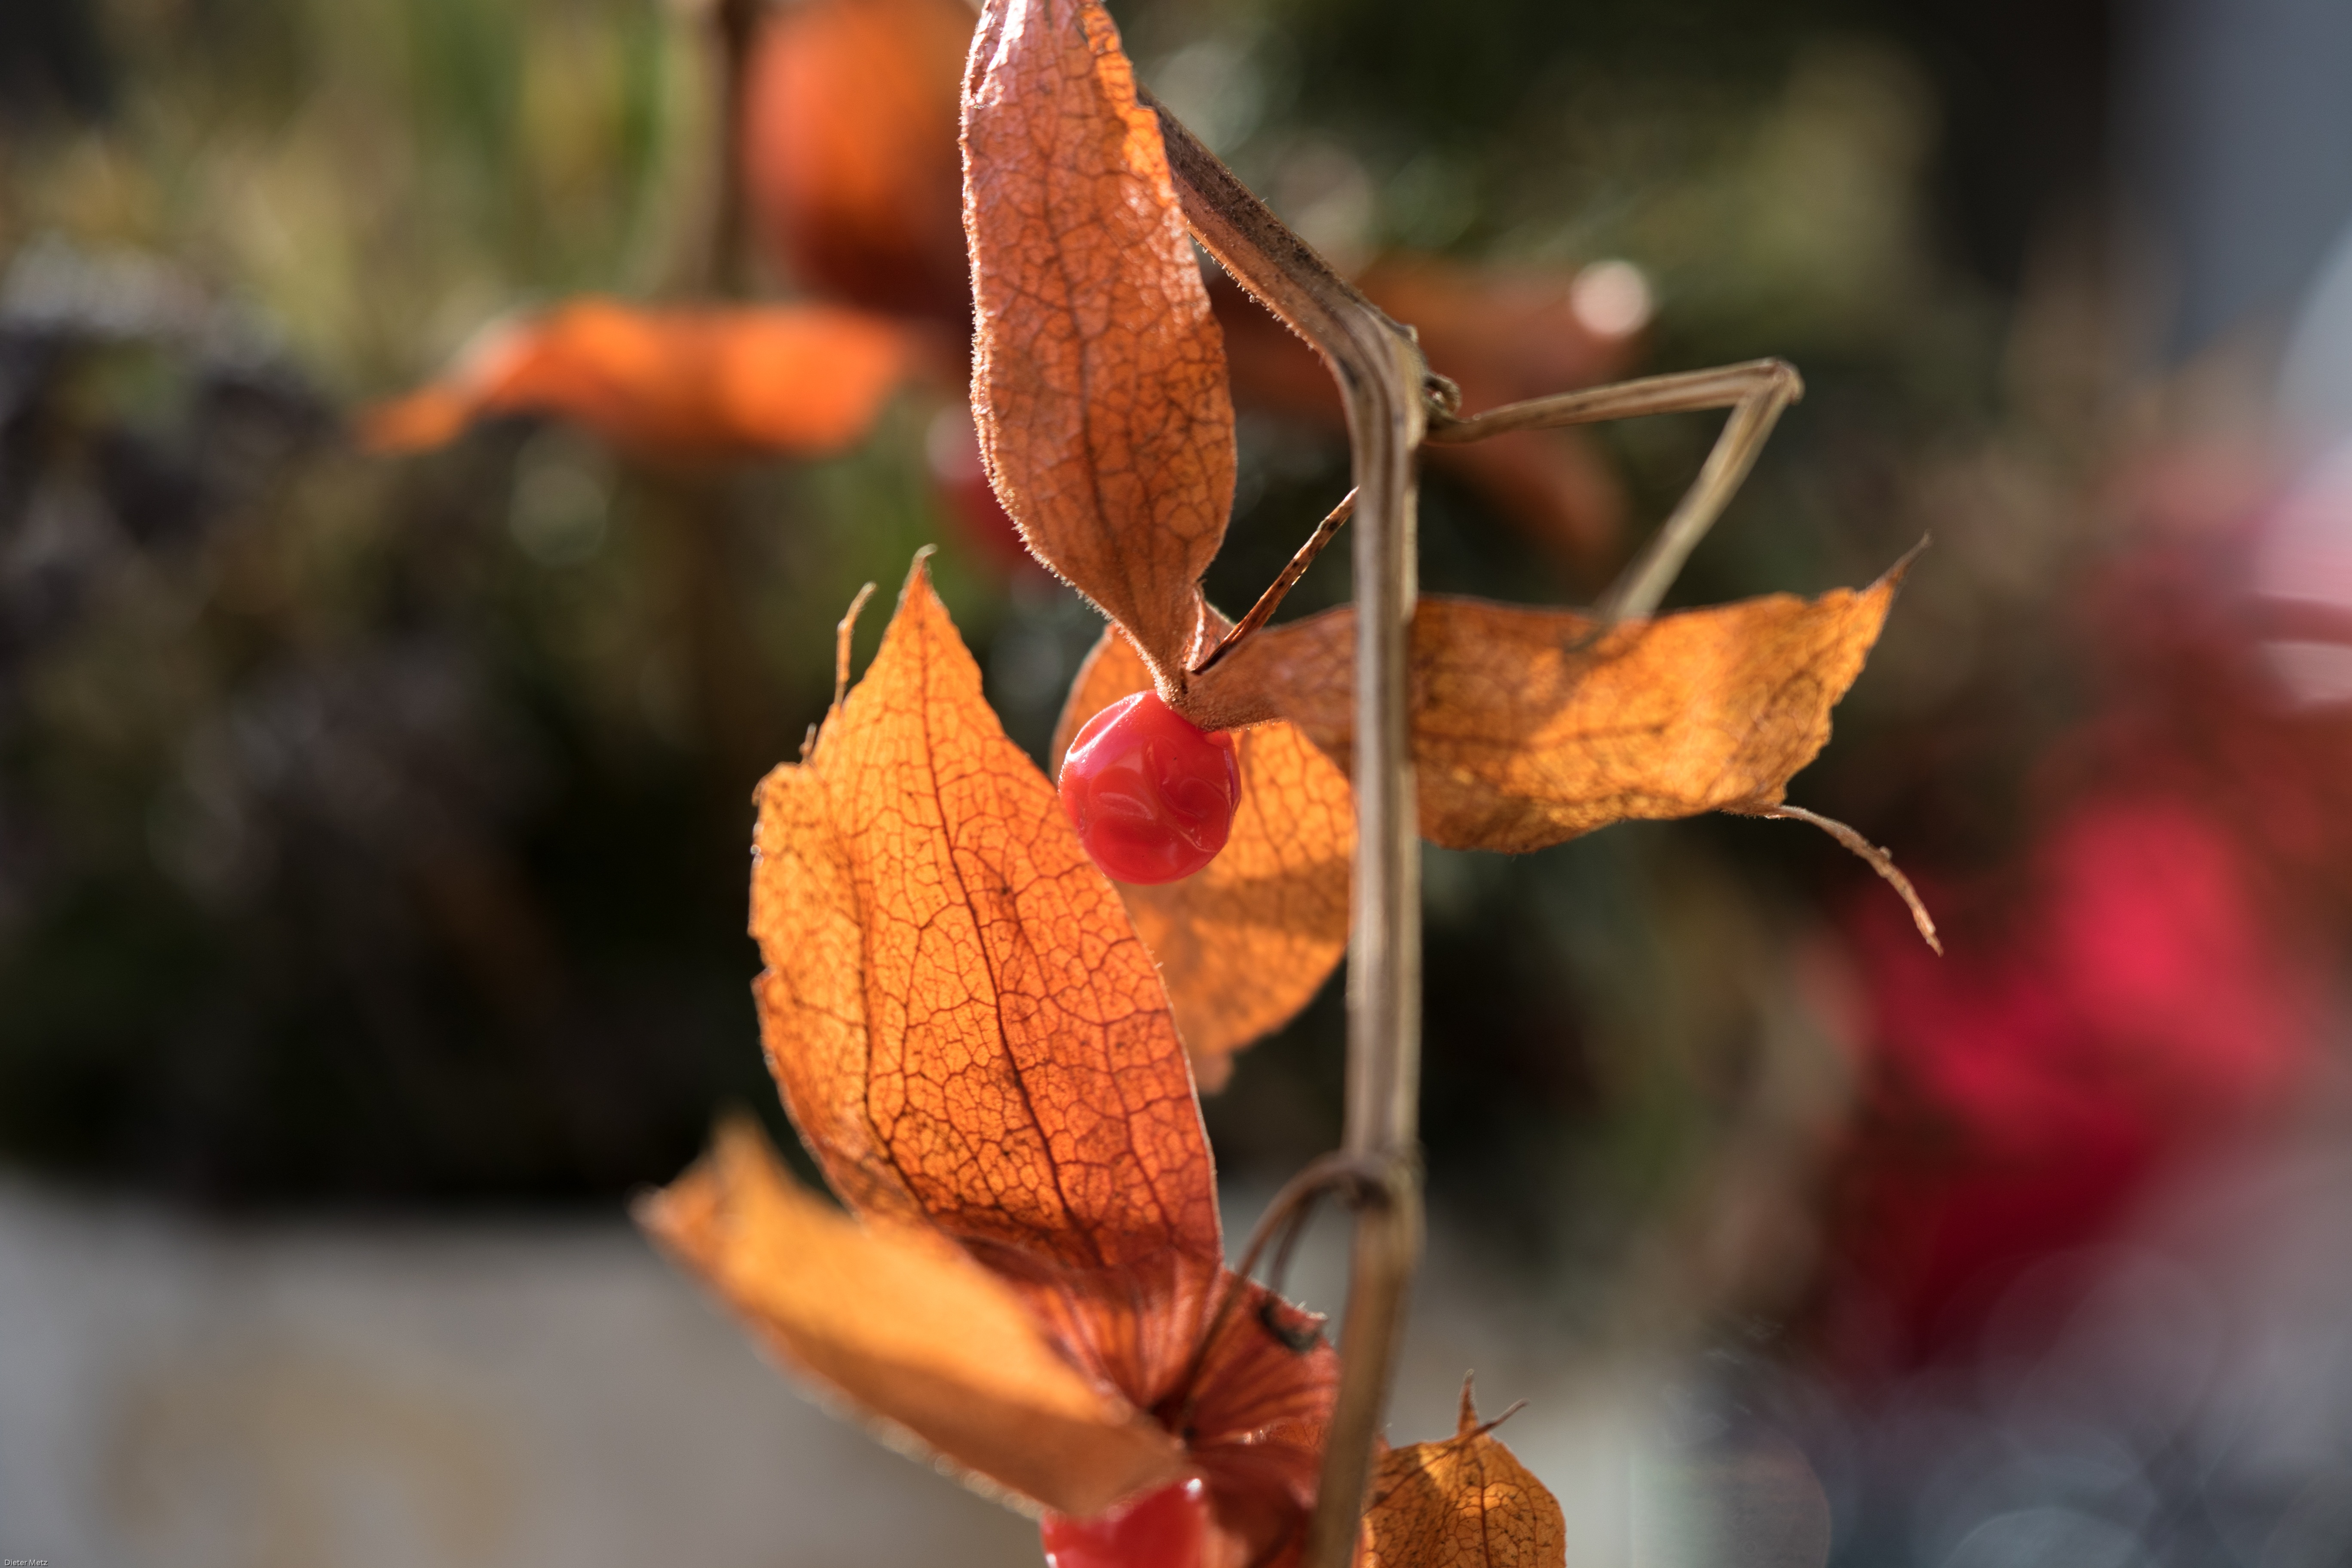
tree, branch, plant, photography, fruit, berry, leaf, flower, petal, food, spring, red, autumn, botany, close, flora, season, close up, fruits, berry fruit, physalis, macro photography, flowering plant, land plant